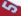
Number: 5